Siemens family

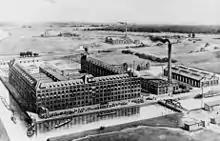
Siemens Cable factory in Berlin-Siemensstadt around 1900

The most important branches of the Goslar family - there are also other families with the same surname in Northern Germany - go back to the farmer Christian Ferdinand Siemens (1787–1840). His sons Werner Siemens (since 1888 "von" Siemens), (Carl) Wilhelm Siemens (known as "Sir William Siemens"), Hans Siemens, Friedrich Siemens and Carl (Heinrich) von Siemens became engineers and entrepreneurs.